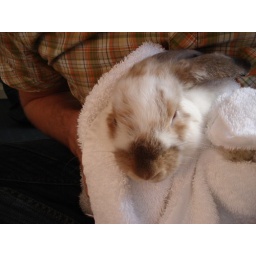
Howard drying off Fluffy after he jumped in a tub of water - 6